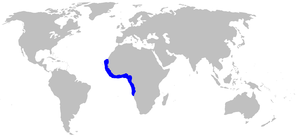
Scyliorhinus cervigoni est une espèce de requins.